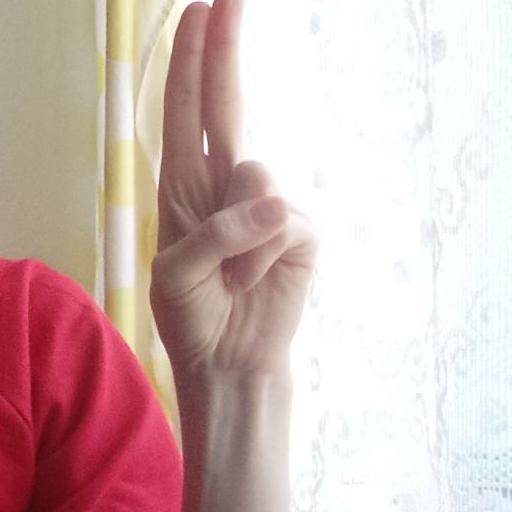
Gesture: two_up